Lindsay Collins

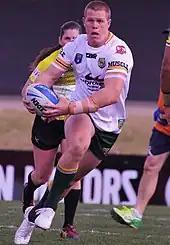
Collins playing for the Wyong Roos in 2018

Collins made 8 appearances for Easts in 2018 including the week one finals victory over Cronulla and the preliminary final victory over Souths but was not included in the victorious grand final side which defeated Melbourne 21-6.